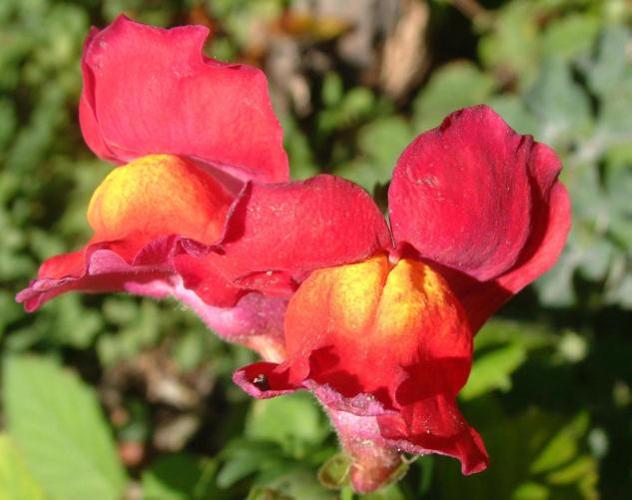
Label: snapdragon